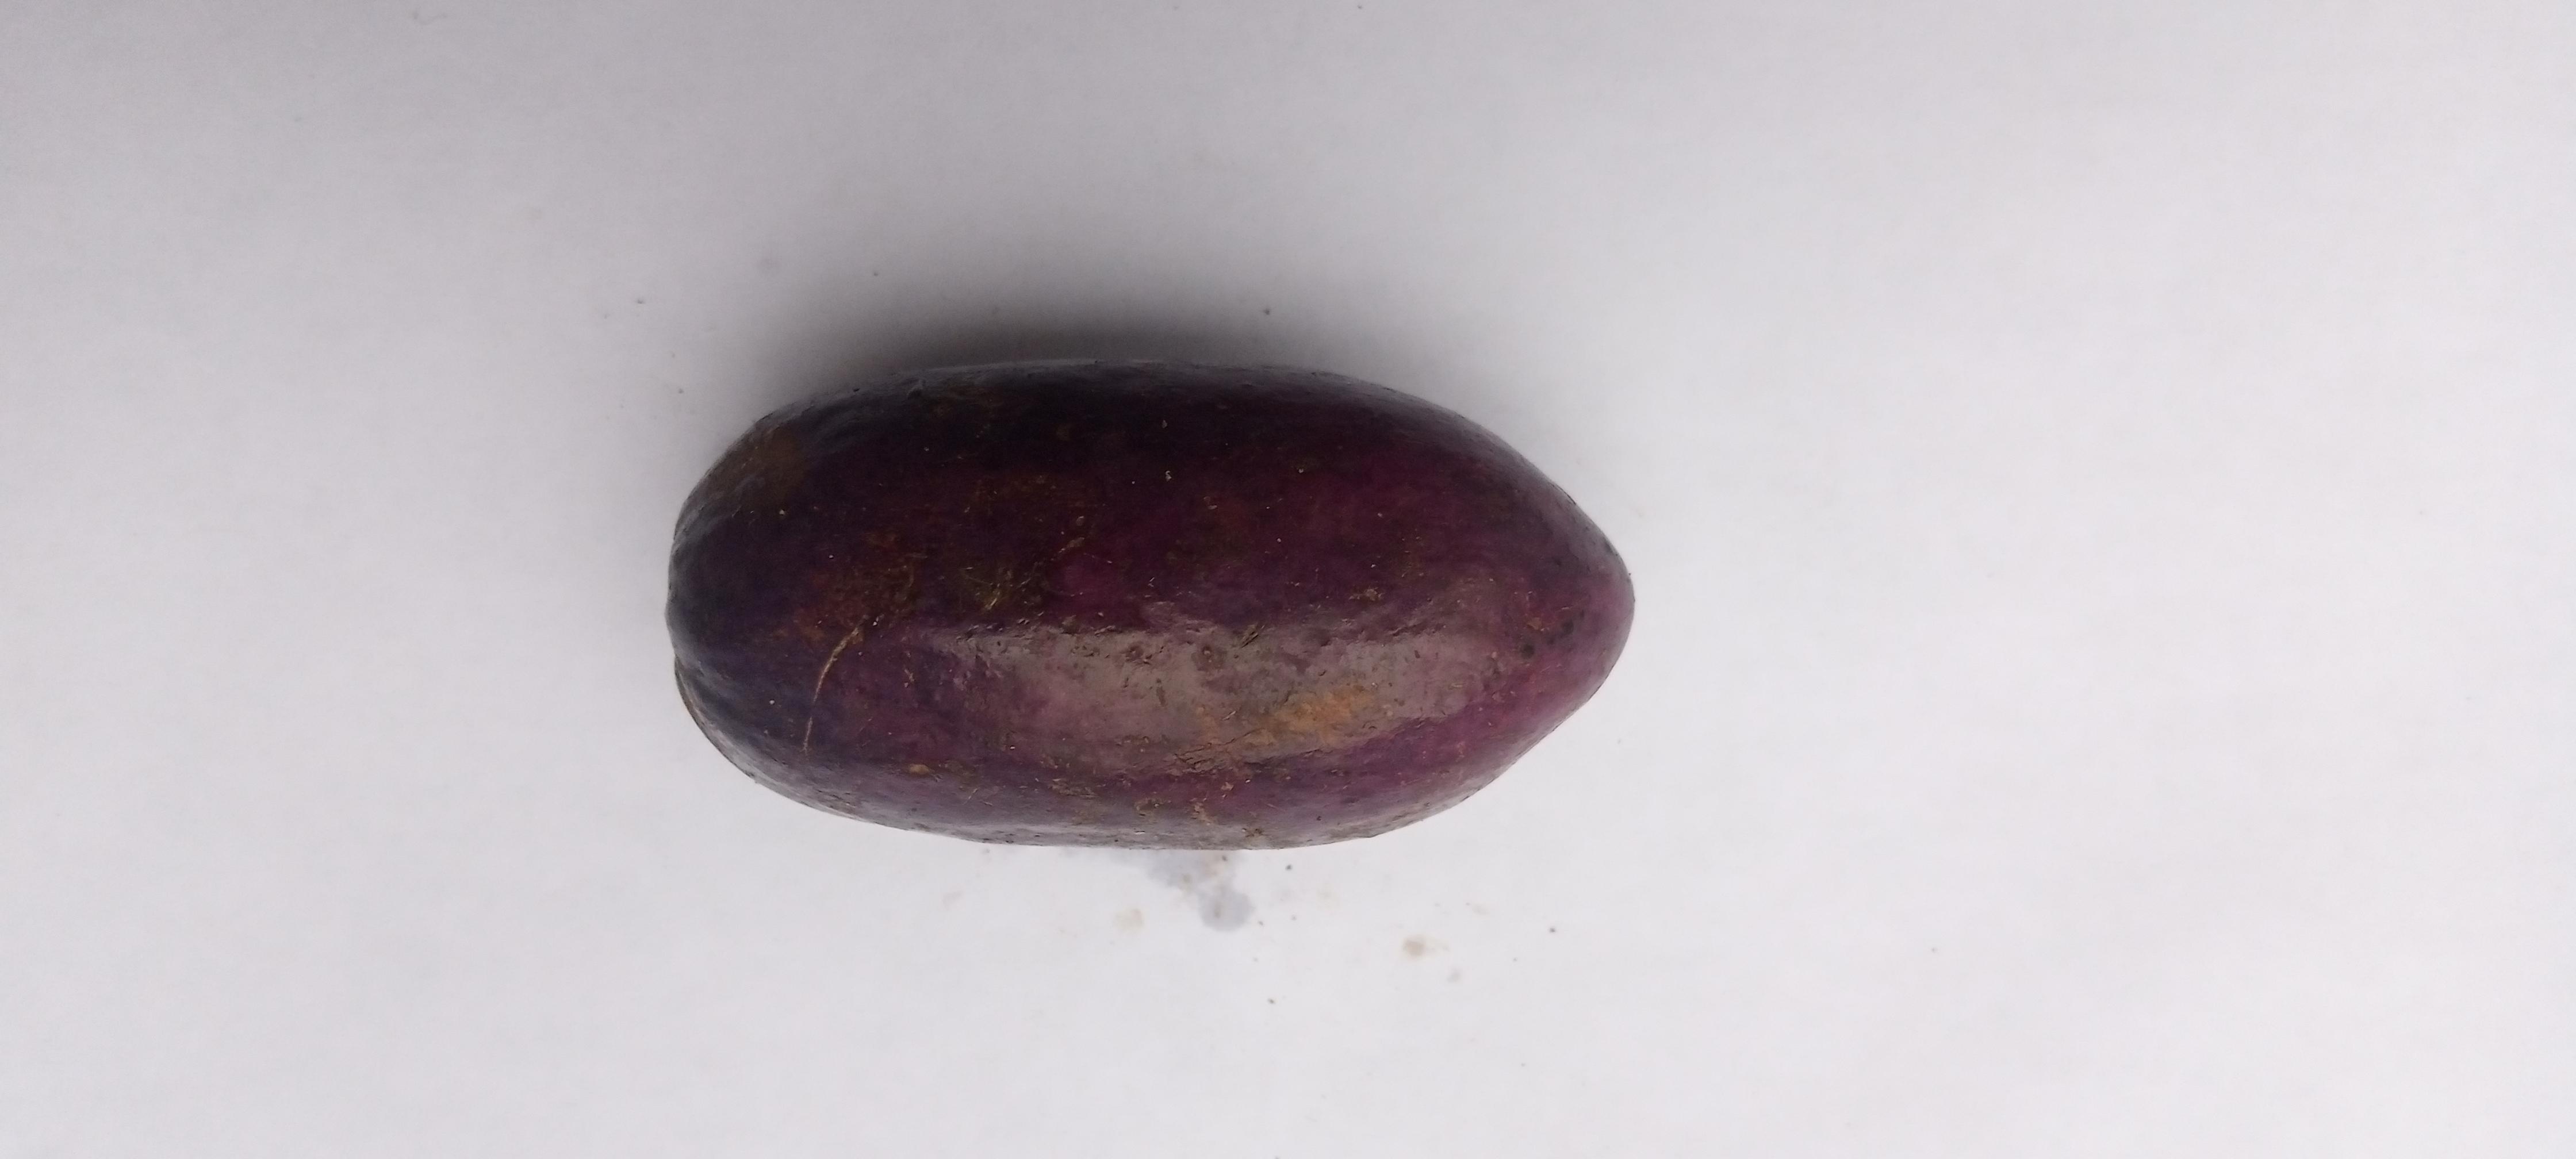
Plum grade: unaffected